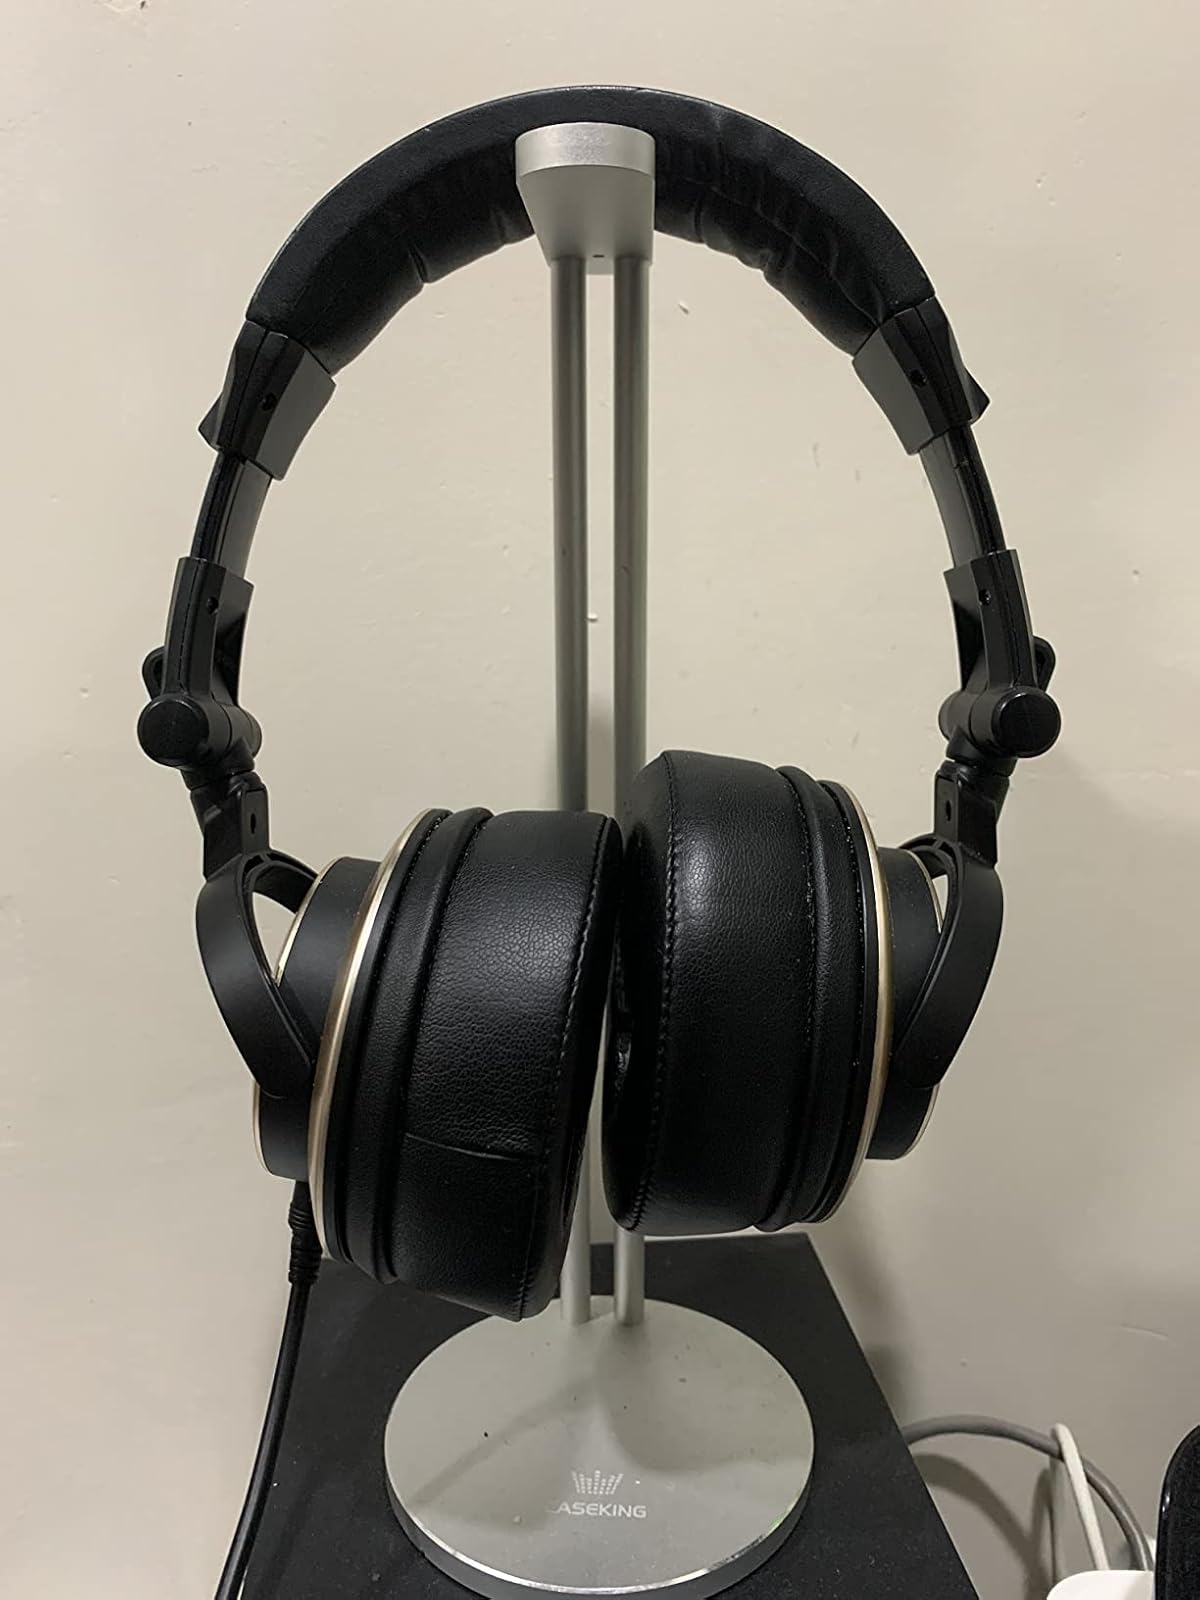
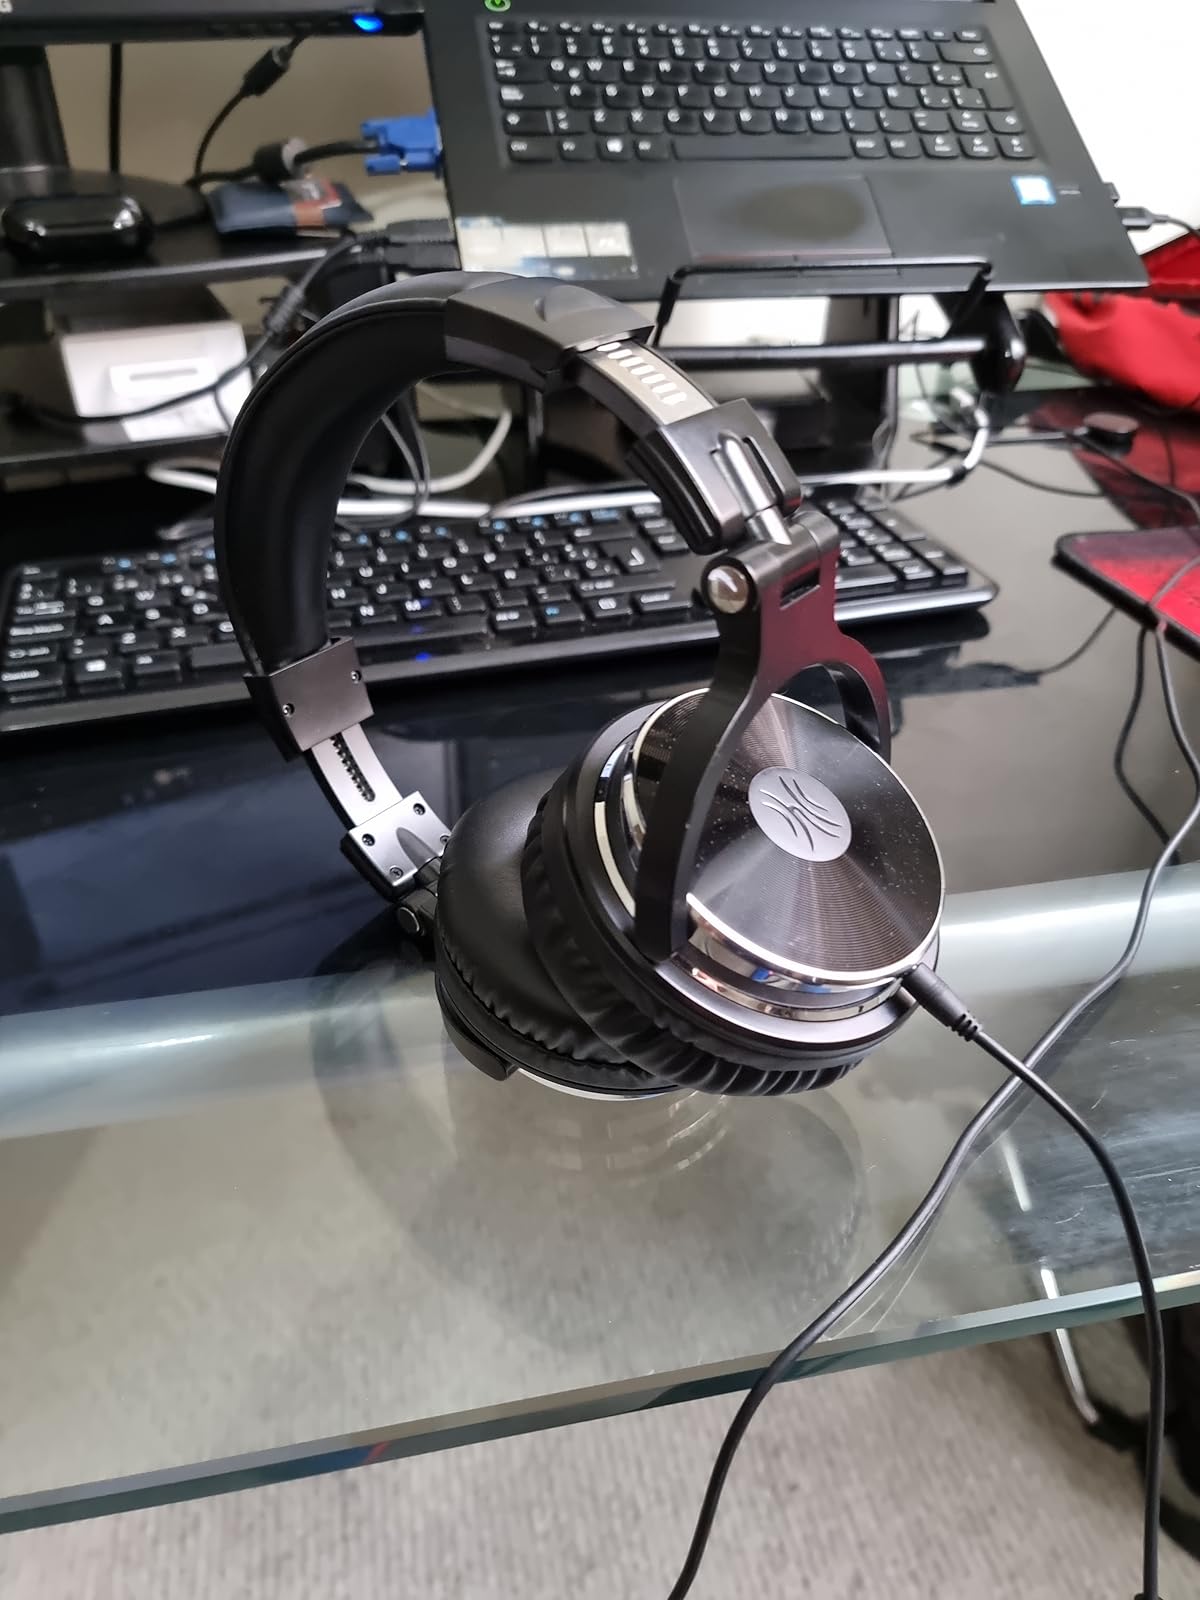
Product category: headphones
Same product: no